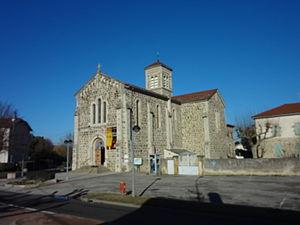
Sablons est une commune française située dans le département de l'Isère en région Auvergne-Rhône-Alpes.